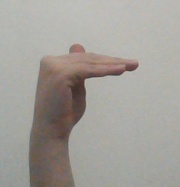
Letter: khaa